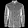
Label: Shirt